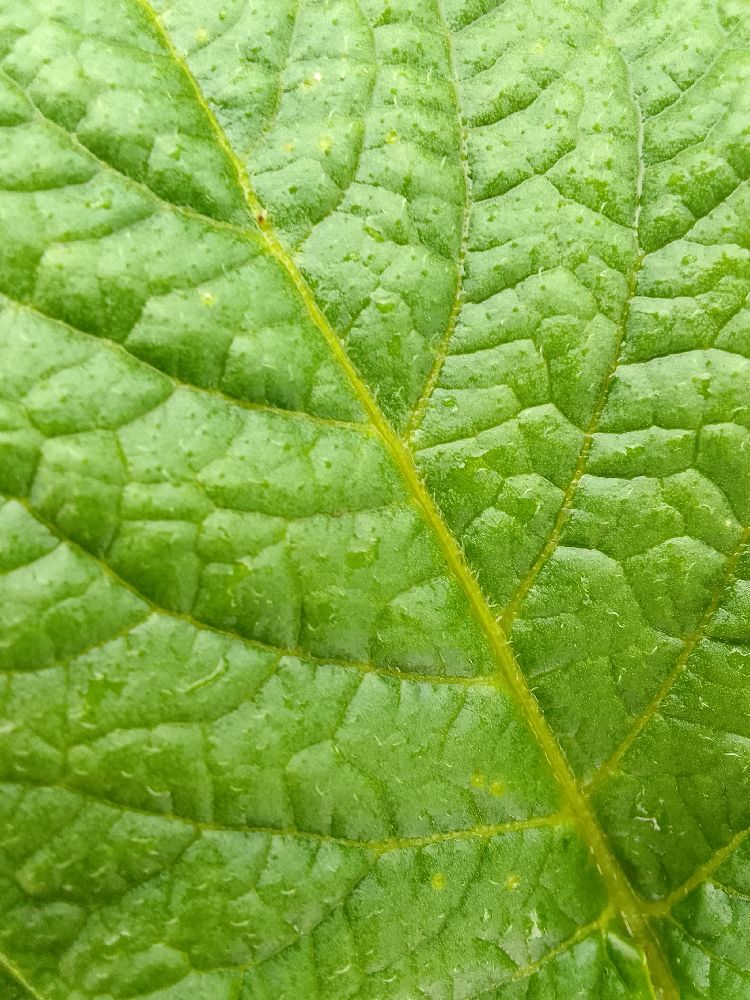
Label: Healthy